Smart thermostat

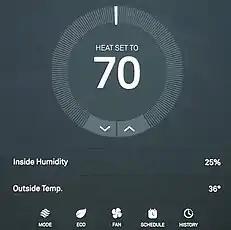
The Nest Web Portal allows users to remotely change the temperature, create a schedule, and view past energy usage.

In 2011, Nest Labs developed the Nest Learning Thermostat. The Nest Thermostat attempted to reduce home energy consumption by addressing the problems with programmable thermostats through the use of better technology. This new technology included the implementation of sensors, algorithms, machine learning, and cloud computing. These technologies learn the behaviors and preferences of the occupants, and adjust the temperature up or down to make the occupant comfortable when they are home and to save energy when they are away. Additionally, the Nest Thermostat connects to the home Wi-Fi. This allows users to change the temperature, adjust the schedule, and check energy usage from a smartphone or laptop. All of these features were part of Nest's goal to create an easy to use thermostat that saves users energy and money.